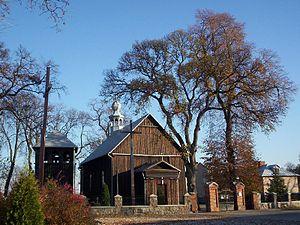
Stara Rawa est un village du centre de la Pologne, situé entre Rawa Mazowiecka et Skierniewice, sur la rivière Rawka.